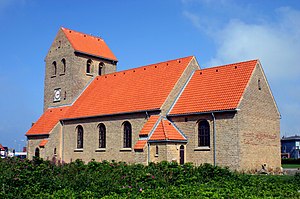
Helligåndskirken (Hvide Sande)
Helligåndskirken, Hvide Sande
Helligåndskirken er en kirke i byen Hvide Sande i Vestjylland. Den kaldes også, fx i Sogneportalen, Hvide Sande Kirke.